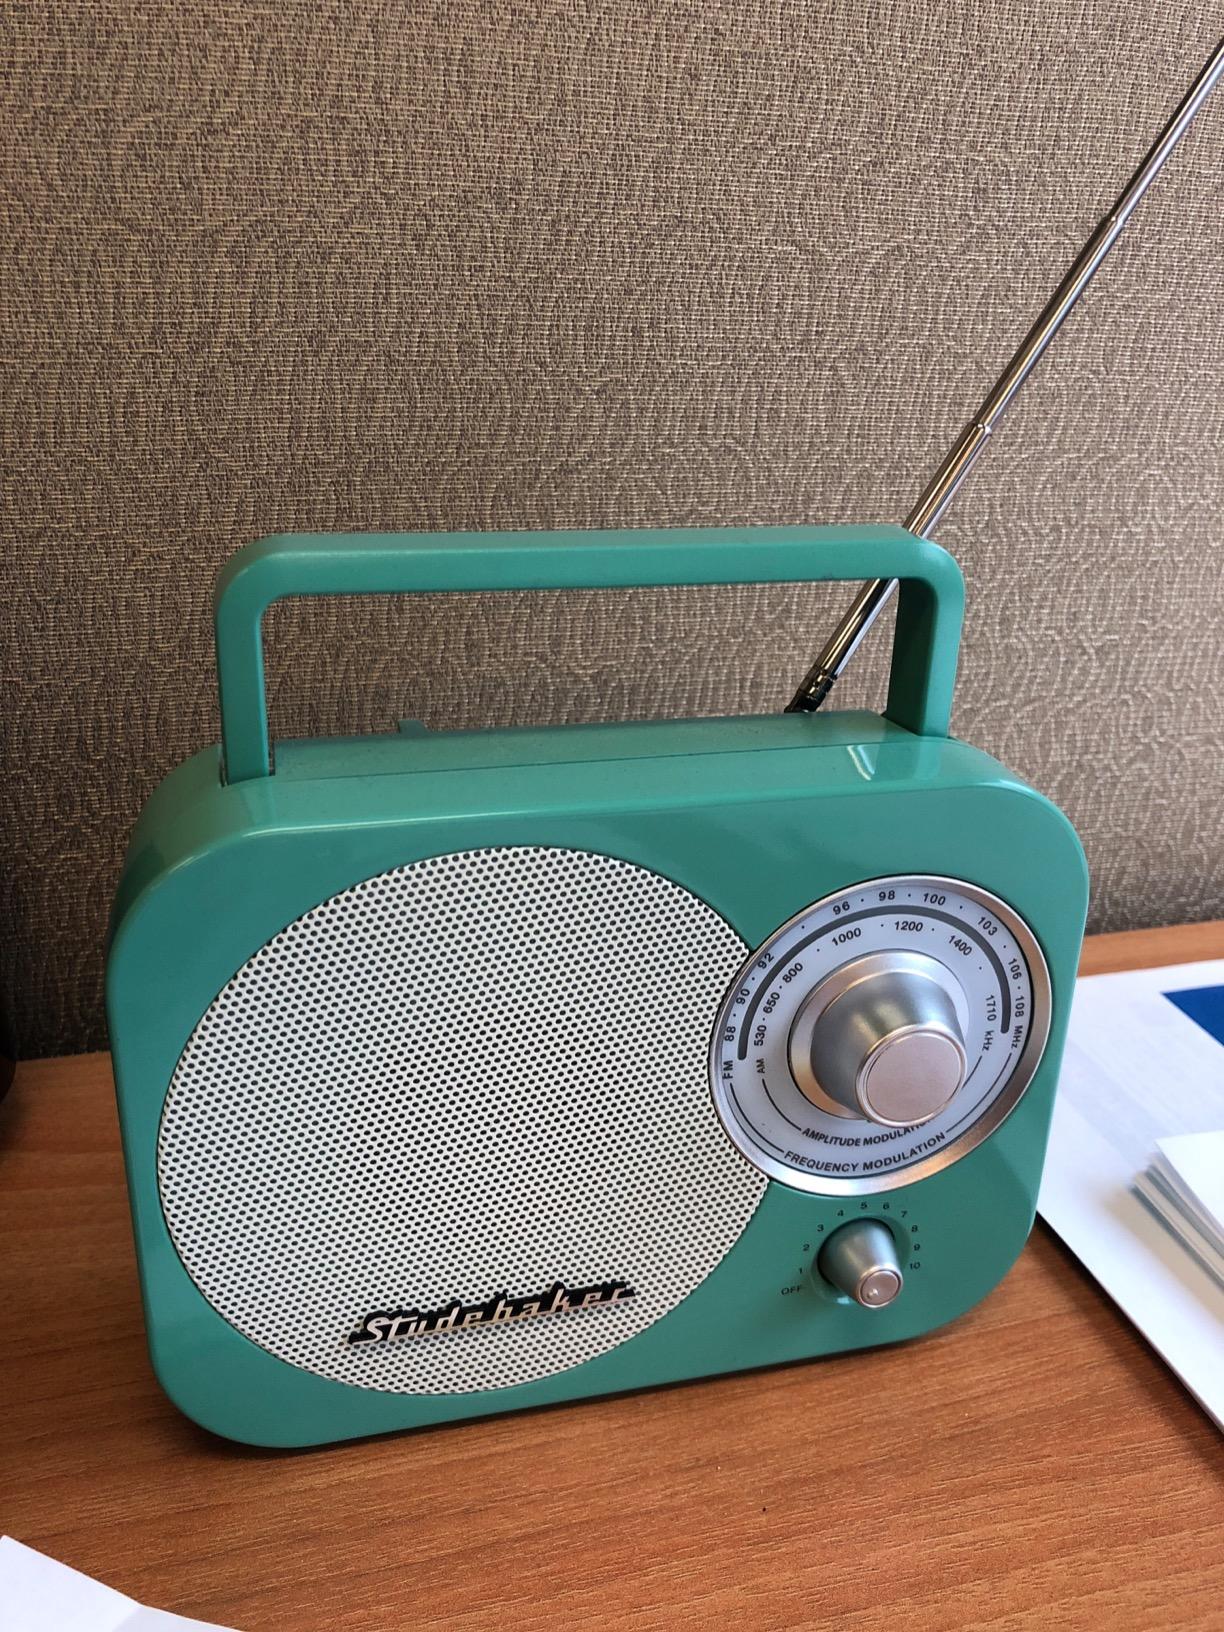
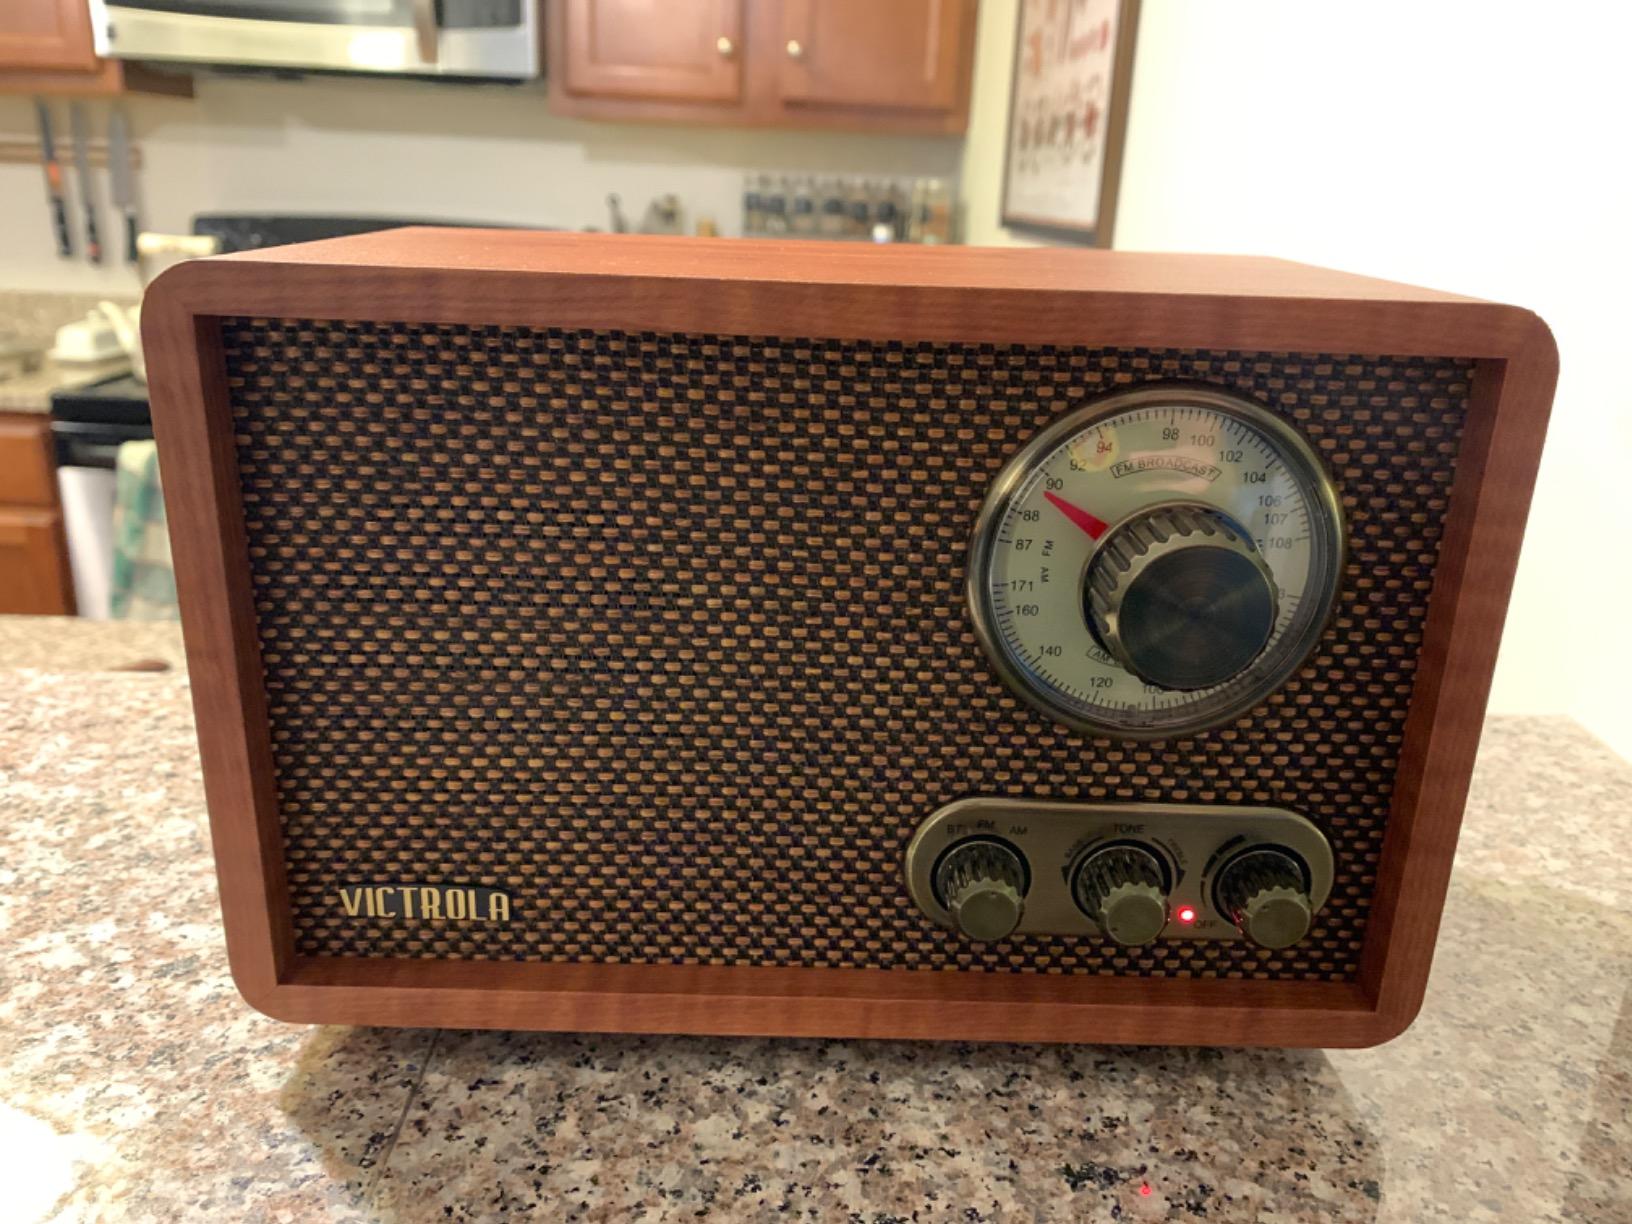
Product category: radio
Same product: no